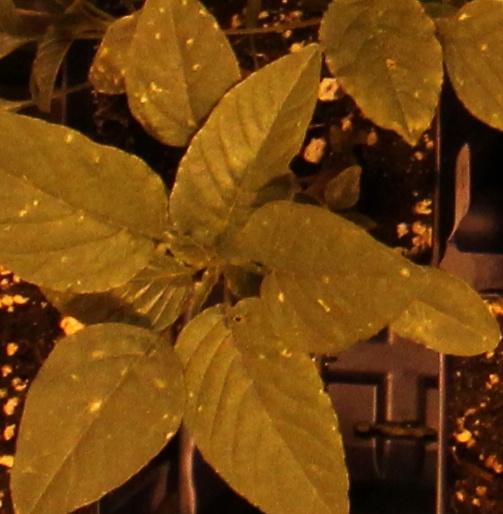
Label: Palmer Amaranth